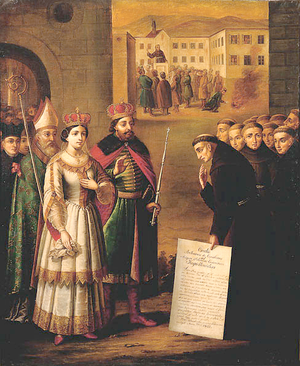
Élisabeth de Habsbourg, vraisemblablement née en 1436 à Vienne et morte le 30 août 1505 à Cracovie, est, en tant qu'épouse du roi de Pologne Casimir IV, reine de Pologne et grande-duchesse de Lituanie. Orpheline depuis son plus jeune âge, elle passe son enfance à la cour de l'empereur des Romains Frédéric III. Etant l'une des petites filles du roi de Hongrie Sigismond, elle a ainsi la légitimité de revendiquer les royaumes de Hongrie et de Bohême, faisant d'elle une épouse de choix pour un prince polonais. Afin d'étendre son influence en Hongrie et en Bohême, la noblesse polonaise arrange un mariage entre Élisabeth et Casimir en 1454. Elle donne naissance à treize enfants, dont onze atteignent l'âge adulte. Quatre de ses fils sont couronnés rois.